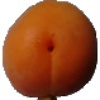
Label: Apricot 1